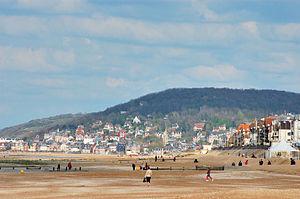
La plage de Cabourg avec en arrière-plan Houlgate et la butte d'Houlgate.
Houlgate est une cité balnéaire style 1900 située dans le Calvados sur la Côte Fleurie créée sur les landes de Beuzeval. Cette ville de Normandie, localisée dans le pays d'Auge, à mi-distance entre Cabourg à l'ouest et Villers-sur-Mer à l'est, se trouve à une vingtaine de kilomètres de Caen et 14 km de Deauville. La ville est réputée pour son architecture balnéaire typique de cette période.